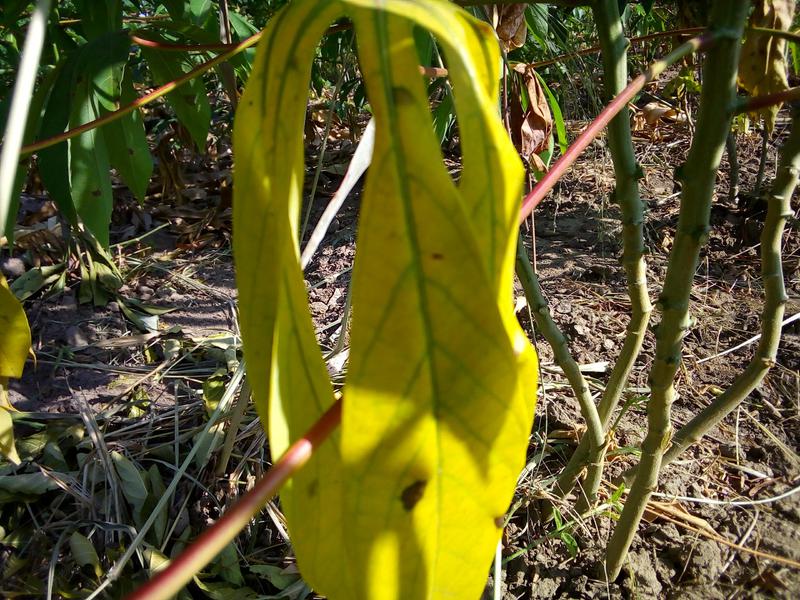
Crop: cassava
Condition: healthy